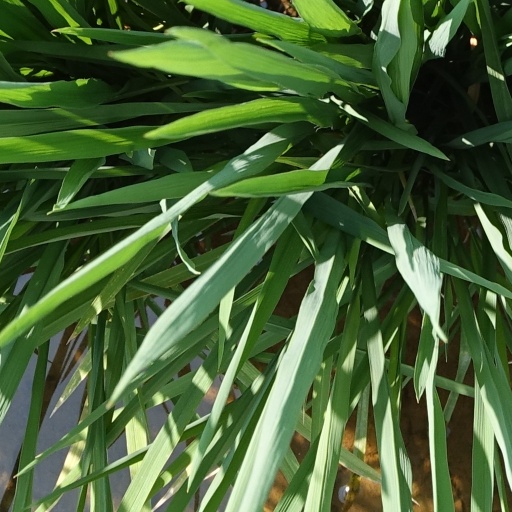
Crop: rice